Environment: real
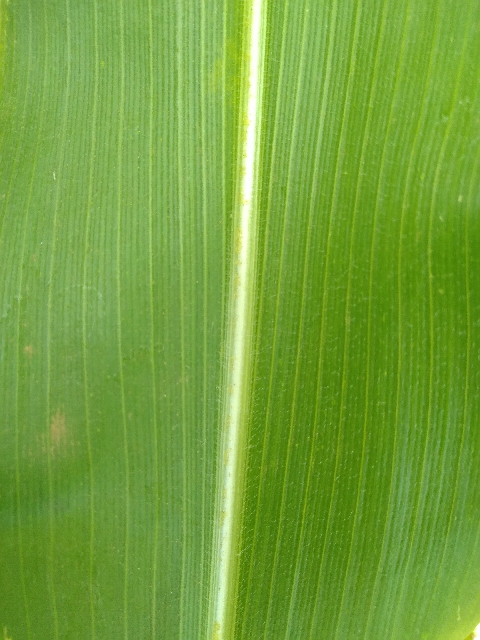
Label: healthy